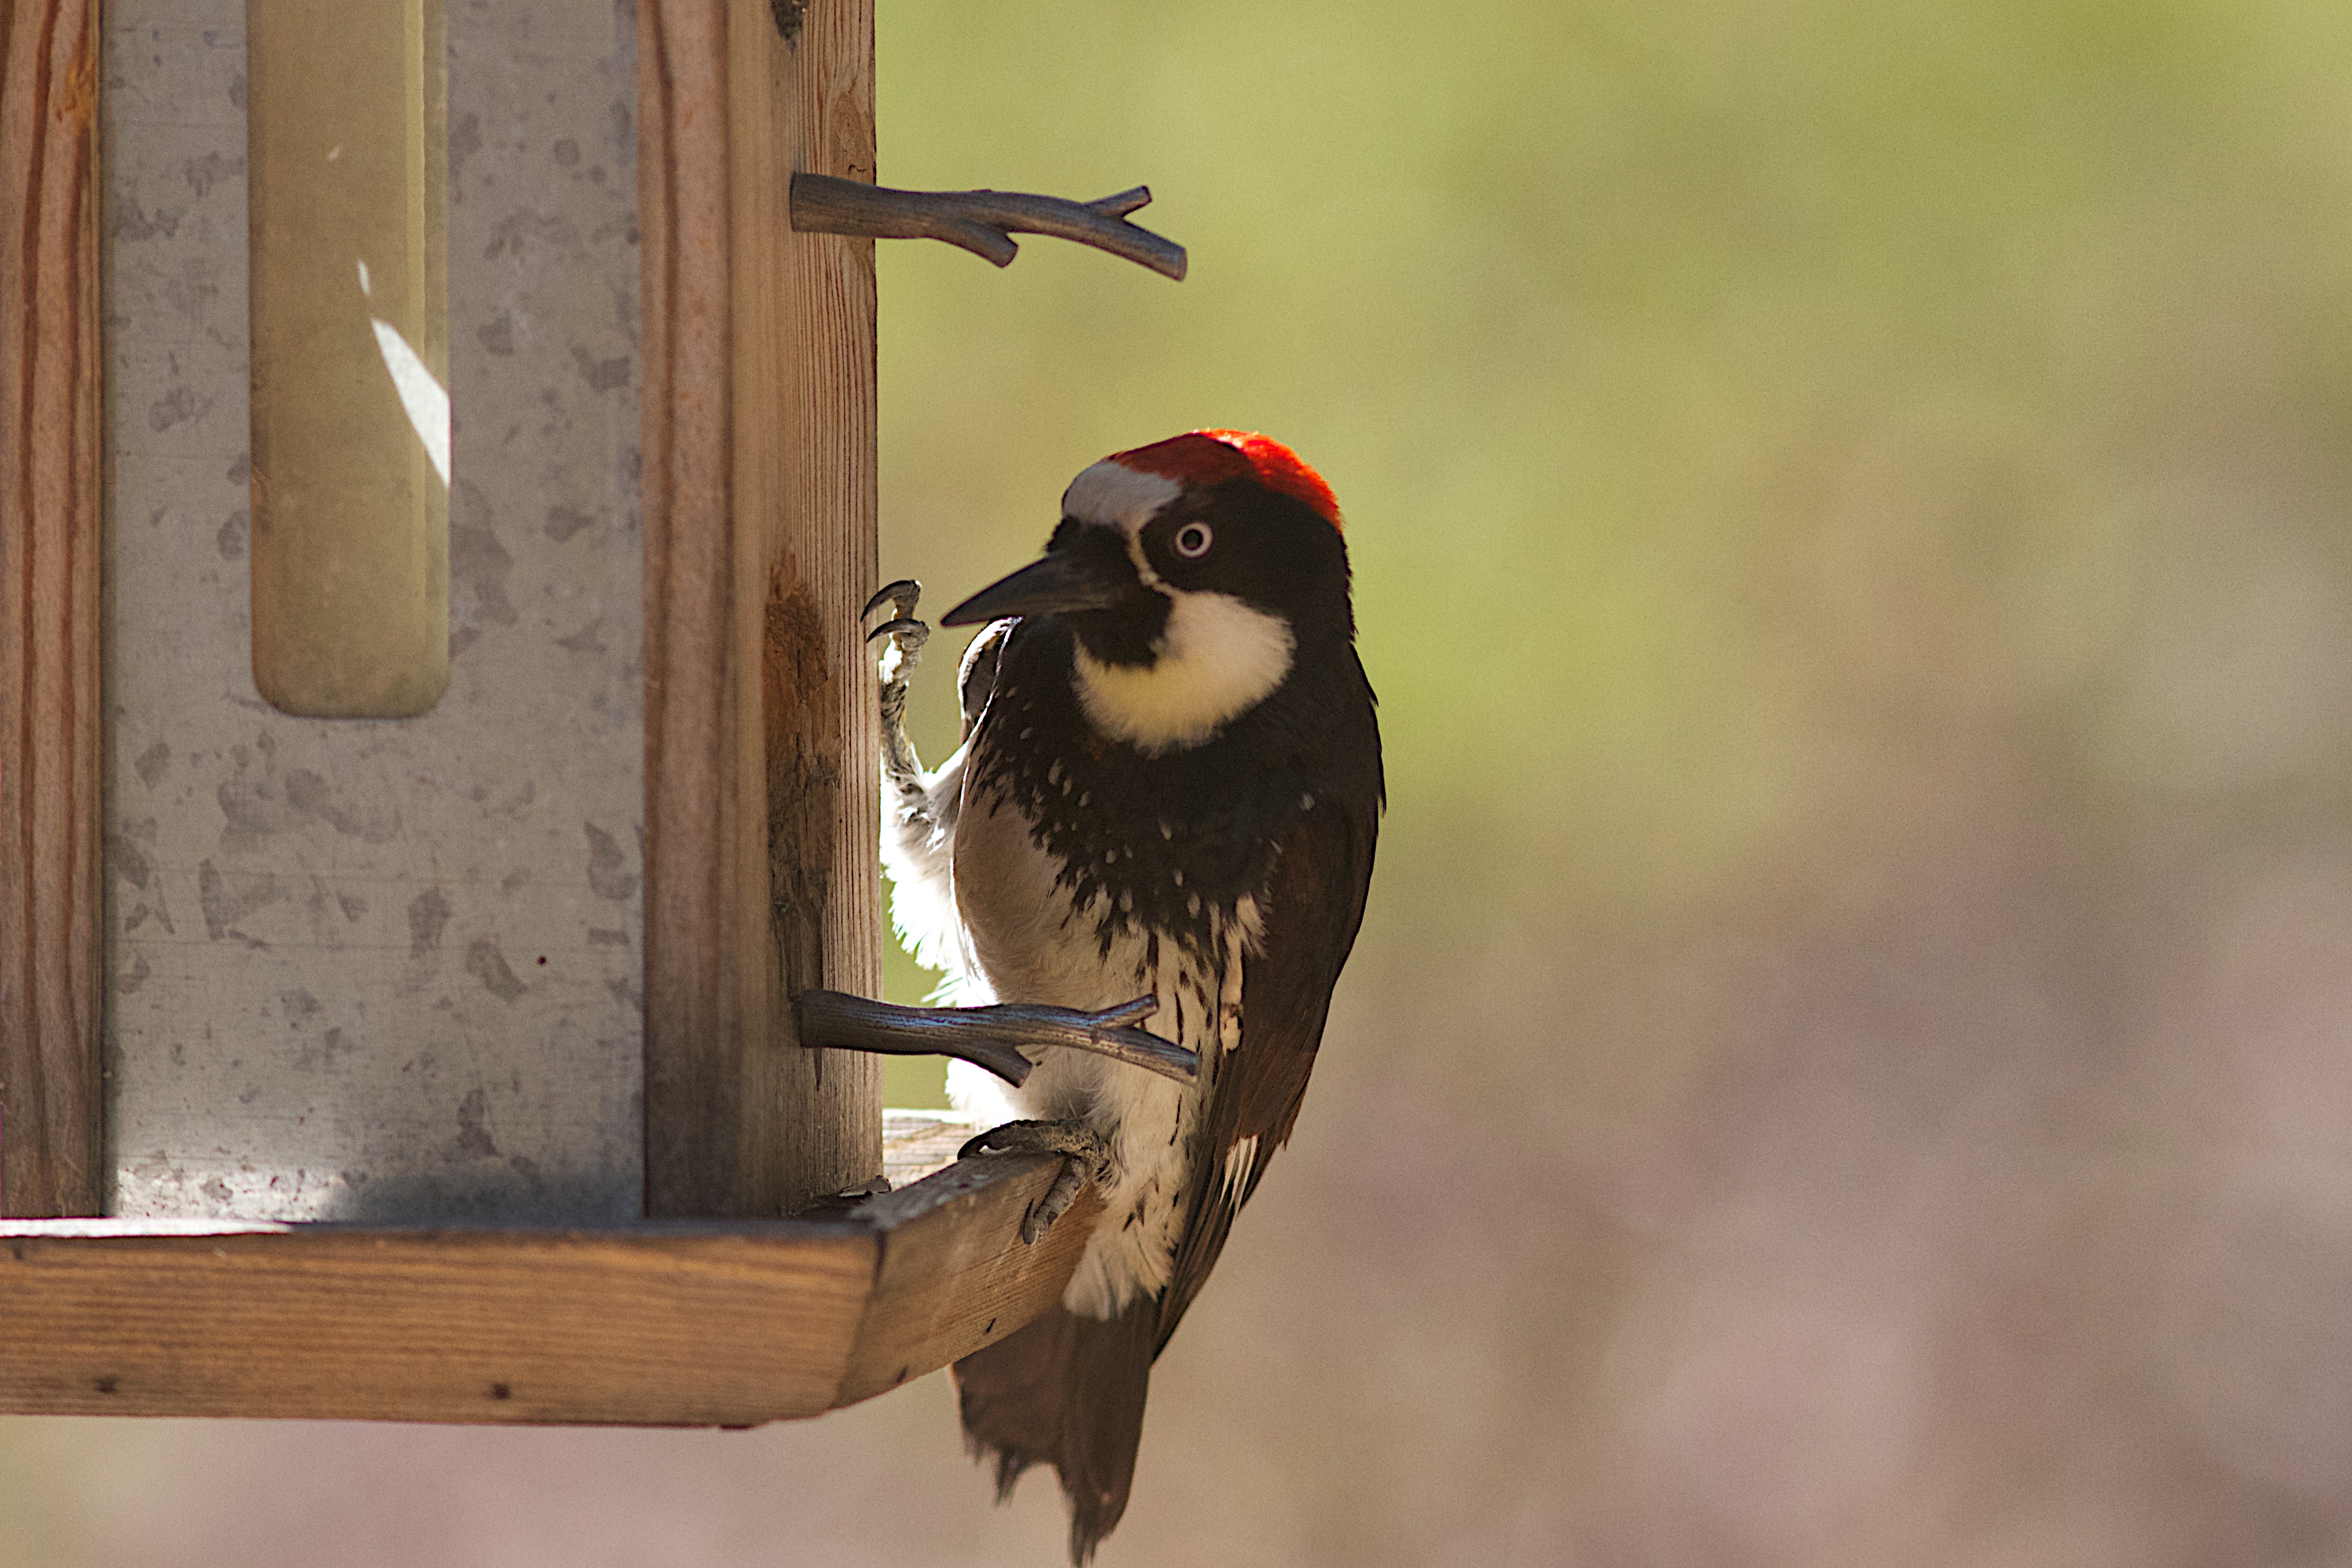
bird, wing, wildlife, beak, fauna, vertebrate, woodpecker, perching bird, piciformes